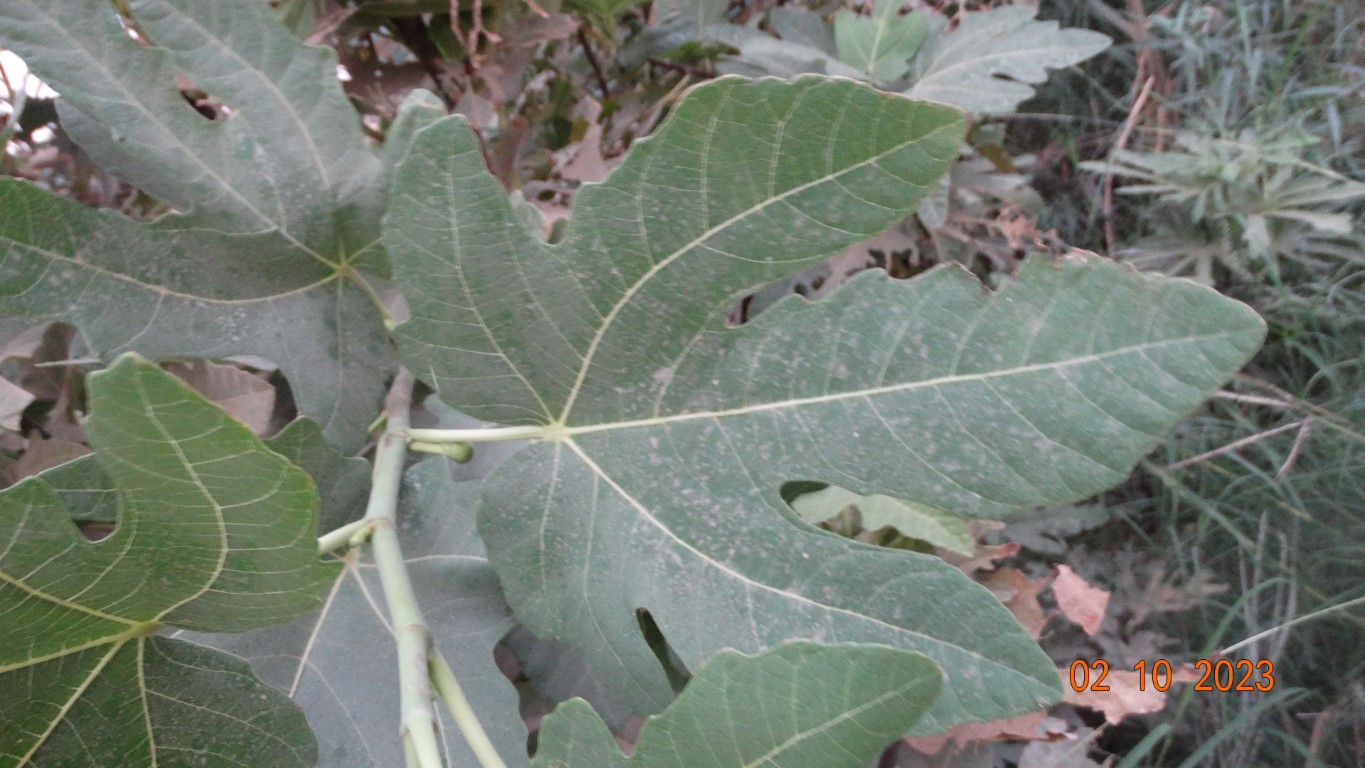
Label: healthy